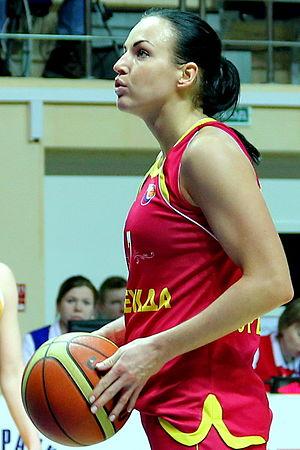
Natalia Zhedik, en translittération française Natalia Valerievna Jedik, en russe : Наталья Валерьевна Жедик, née le 11 juillet 1988 à Leningrad, dans la République socialiste fédérative soviétique de Russie, est une joueuse russe de basket-ball. Elle évolue au poste d'ailière.